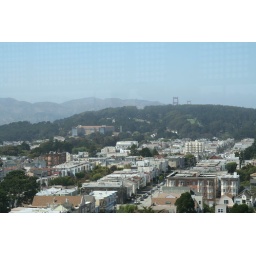
golden gate bridge in the back